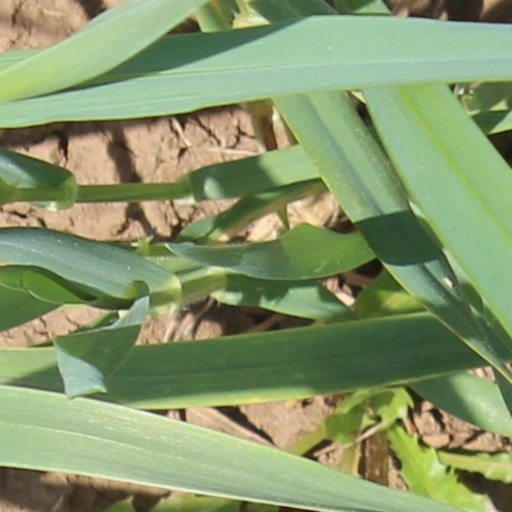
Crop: wheat